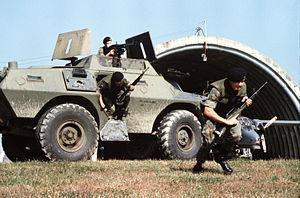
Le Cadillac Gage Commando V-150 est une automitrailleuse américaine. Il connut une large diffusion et fut notamment utilisé durant la Guerre du Viêt Nam.
Les Forces de sécurité de la force aérienne sont une unité de police militaire de l'armée de l'Air des États-Unis.